Nicky Hayden

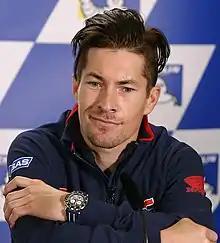
Hayden in 2016

Nicholas Patrick Hayden (July 30, 1981 May 22, 2017), nicknamed "The Kentucky Kid", was an American professional motorcycle racer who won the MotoGP World Championship in 2006. Hayden began racing motorcycles at a young age. He began his road racing career in the CMRA before progressing to the AMA Supersport Championship and then to the AMA Superbike Championship. He won the AMA title in 2002 and was approached by the Repsol Honda team to race for them in MotoGP in 2003.